Friedrichshafen D.I

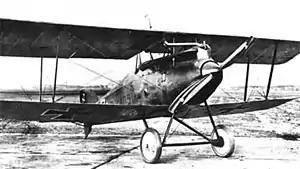
Postcard of the first prototype of the Friedrichshafen D.I circa 1917

The Friedrichshafen D.I (company designation Friedrichshafen FF.46) was a German single-seat fighter plane developed by the Flugzeugbau Friedrichshafen during the First World War. Two prototypes were flown in 1917, but it was judged inferior to the Albatros D.III then in production and no further production ensued.